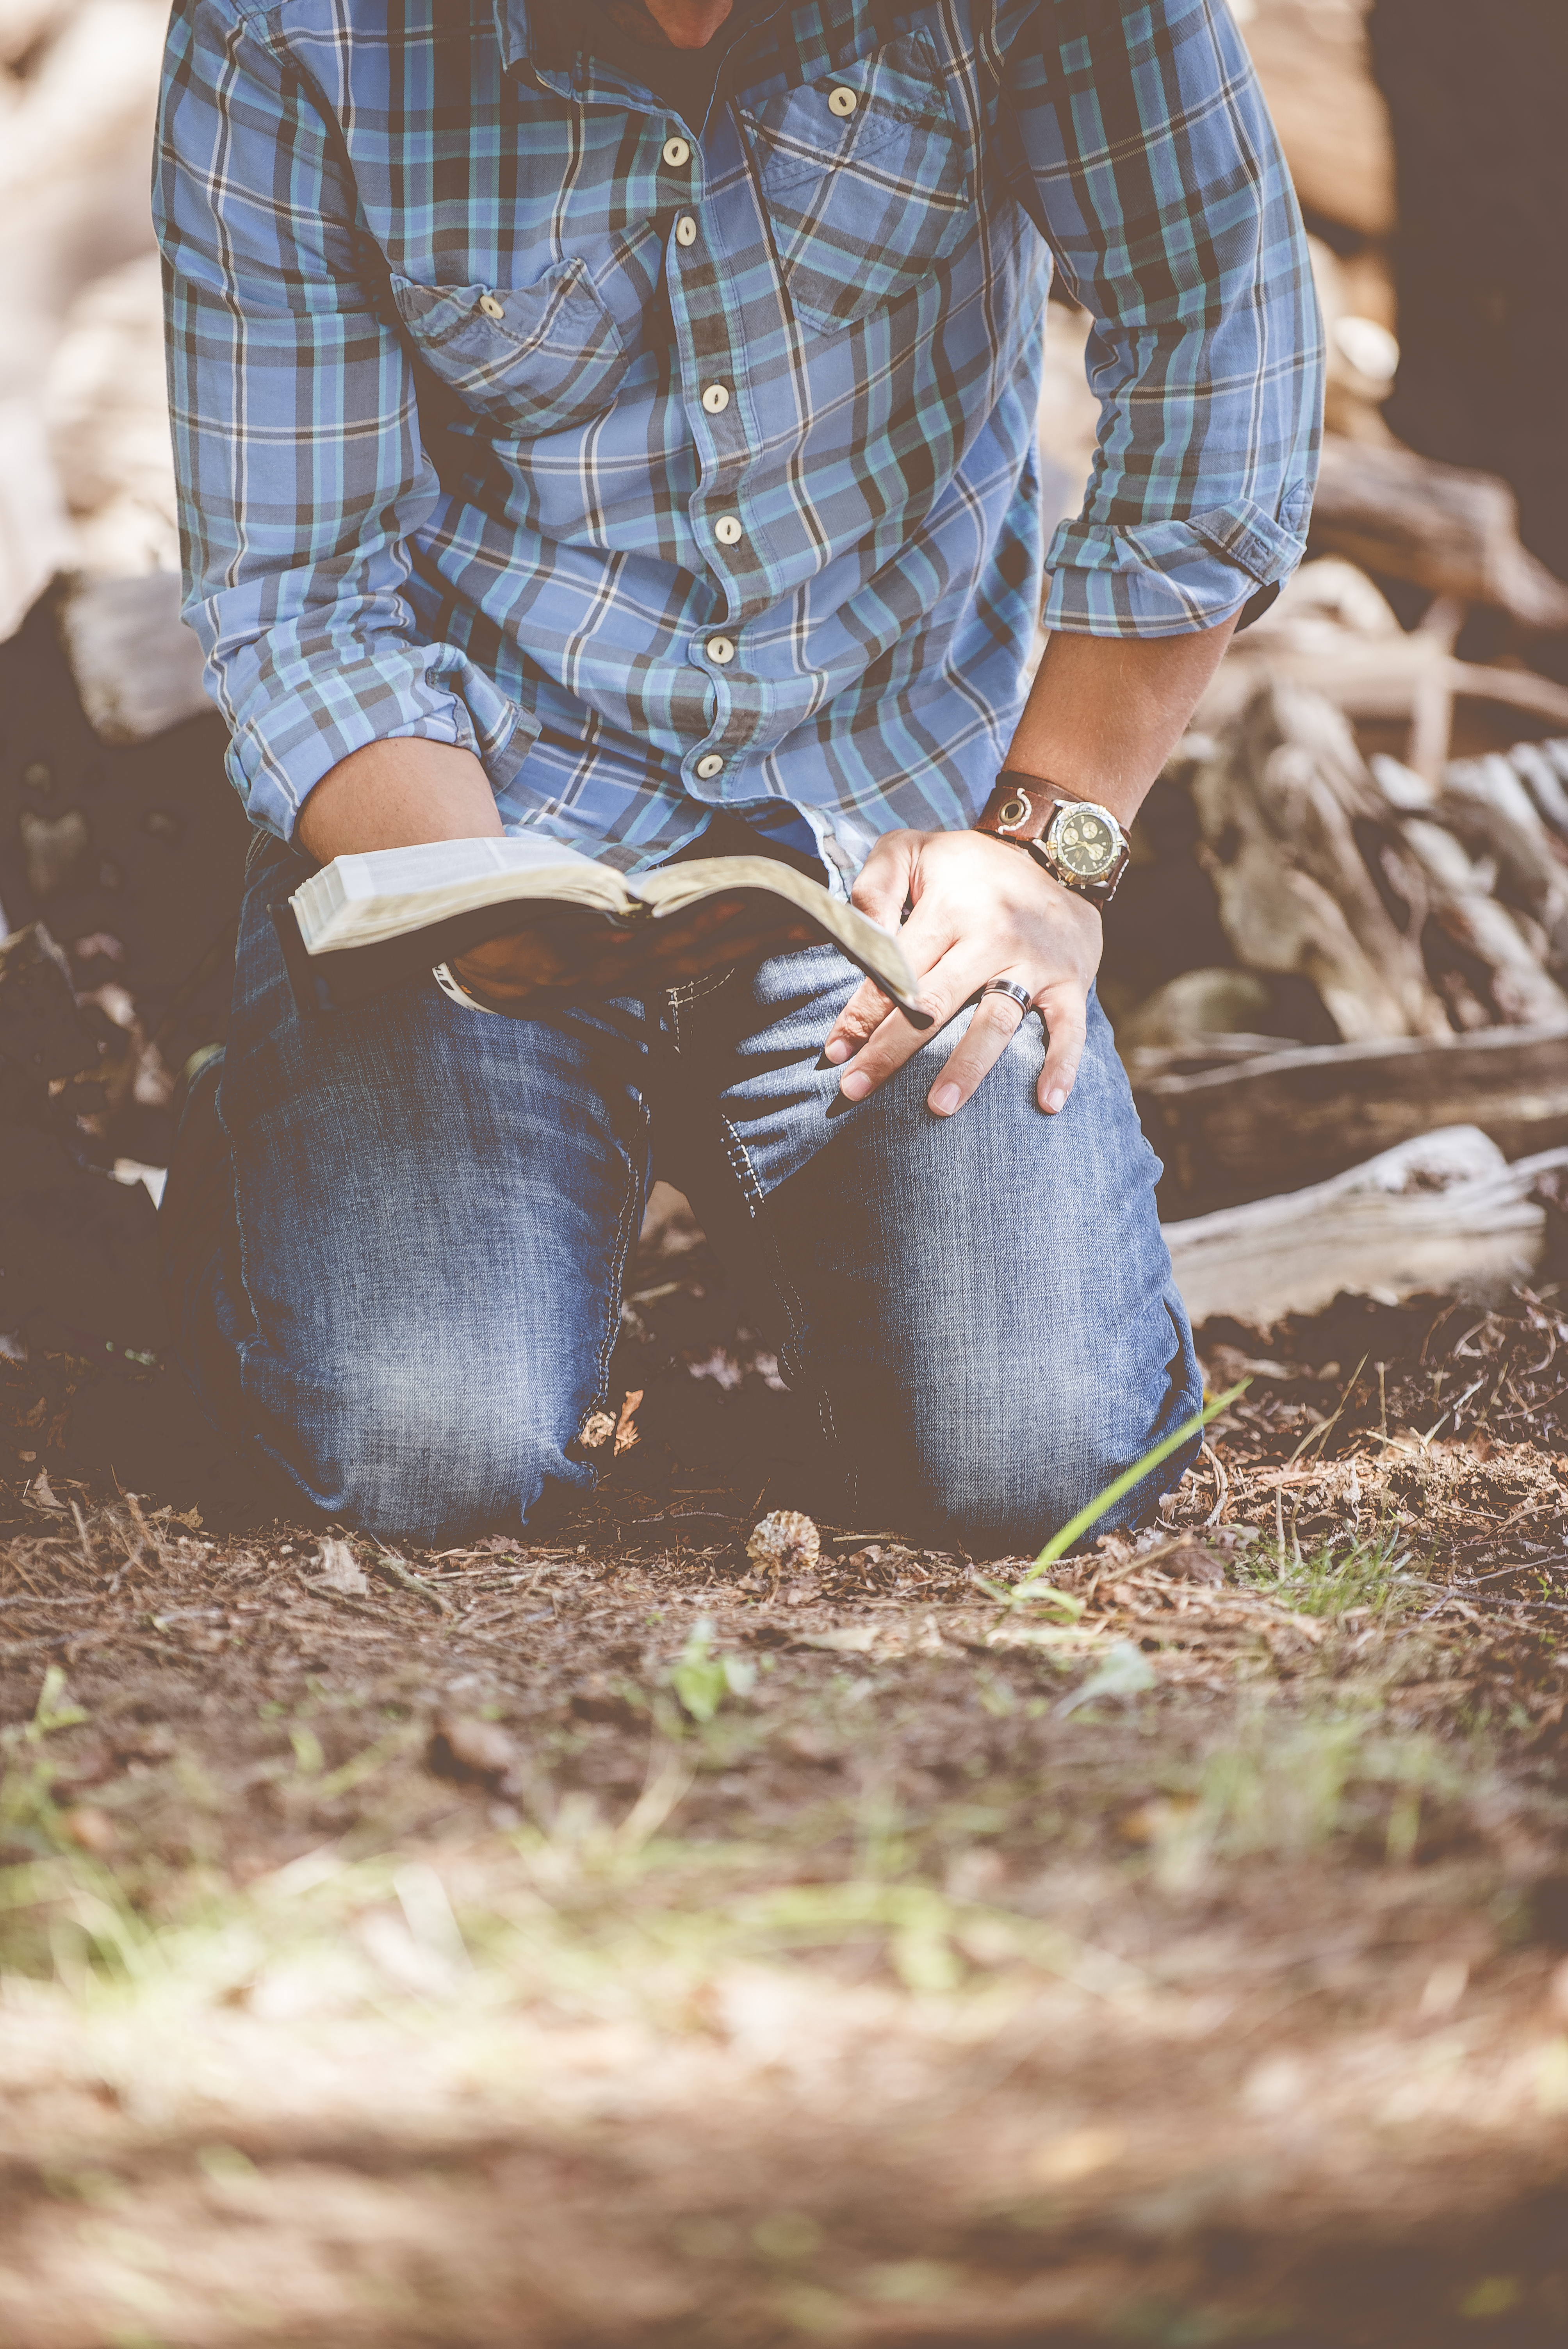
man, book, person, photography, reading, spring, autumn, child, blue, season, kneeling, dress, photograph, human positions